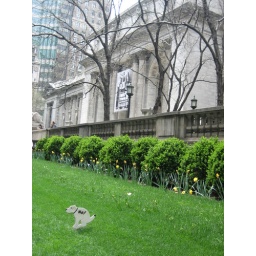
Little sign on grass is a reminder to all of the literary dogs in town.